Mohammad Alavi (footballer)

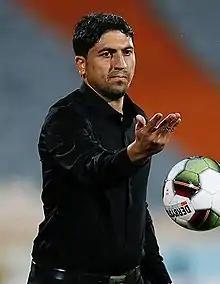
Alavi in 2019

Seyed Mohammad Alavi (born 29 January 1982) is an Iranian football manager and a former player. He usually played in the defensive midfield position.